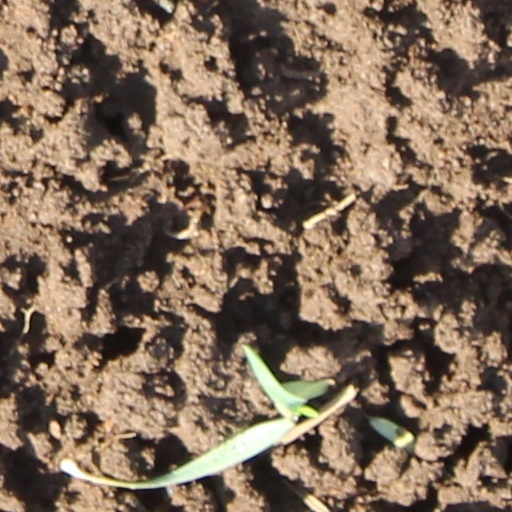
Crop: wheat